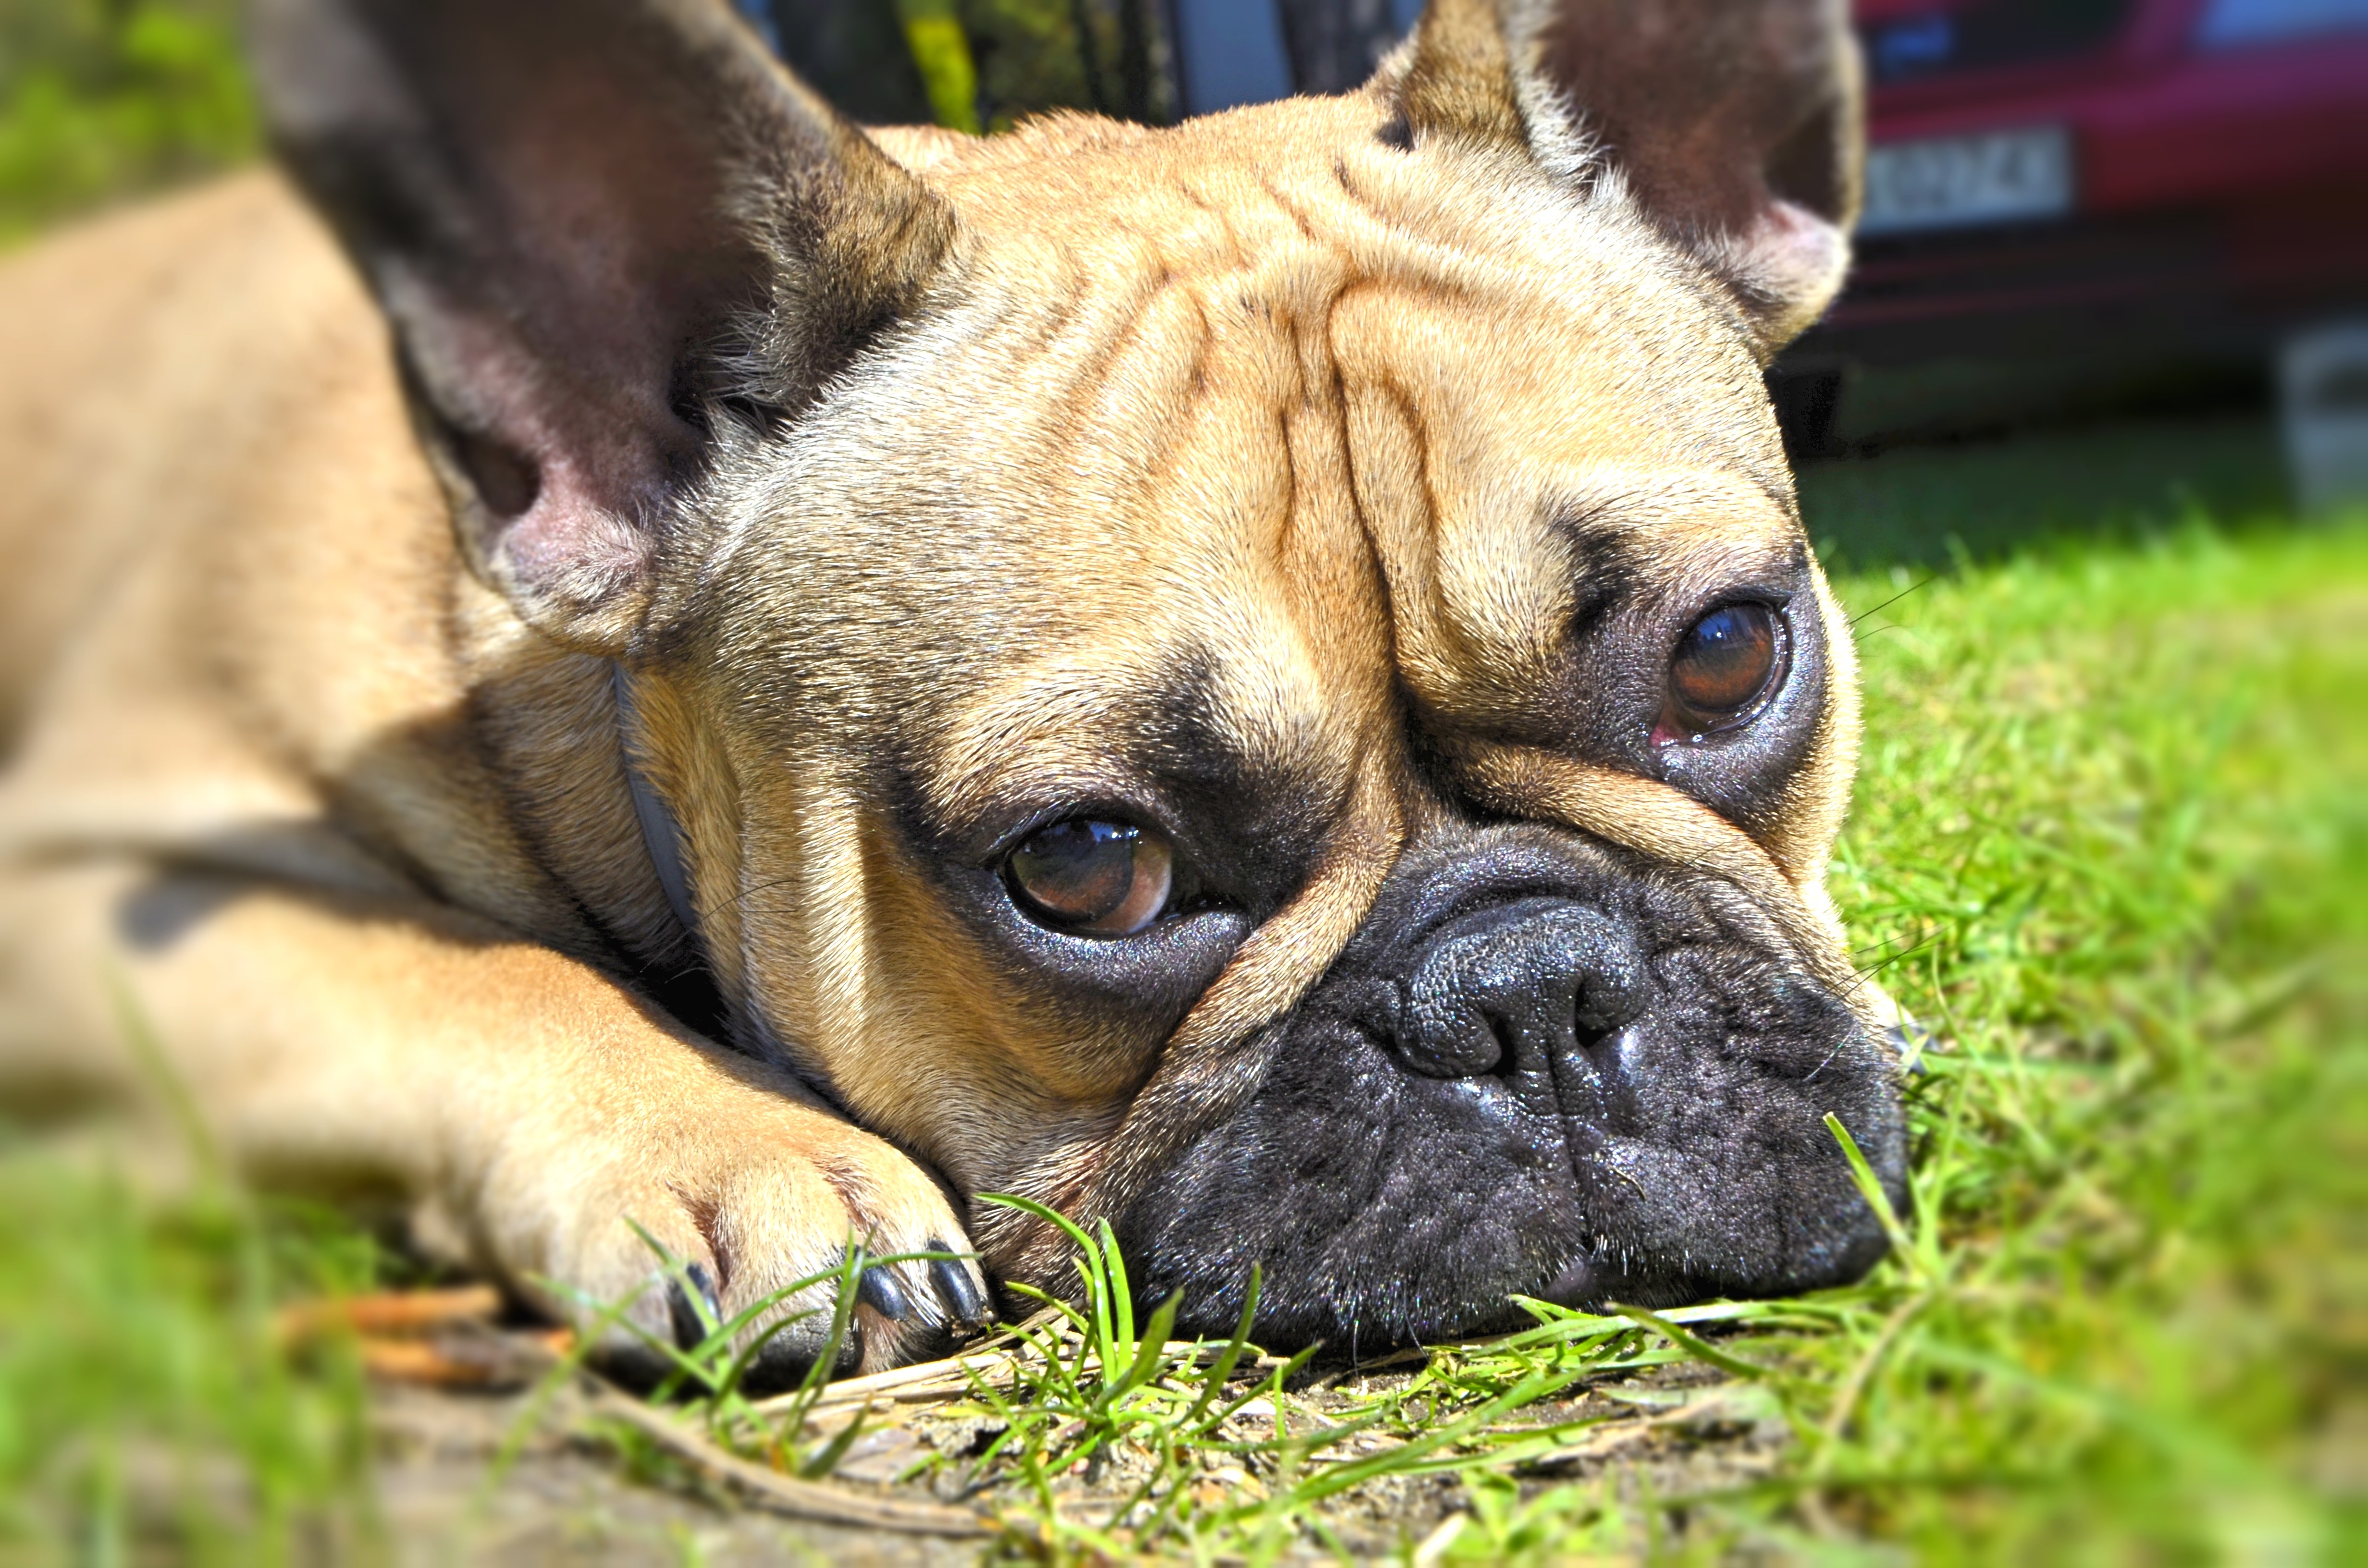
puppy, dog, mammal, bulldog, french, vertebrate, french bulldog, dog breed, old english bulldog, dog like mammal, olde english bulldogge, toy bulldog, british bulldogs, dragoon